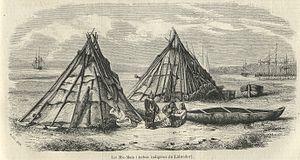
Le basco-algonquin était un pidgin parlé par des baleiniers basques et les tribus de langues algonquiennes tels que les Micmacs, les Montagnais et les Inuits du Labrador dans la région du détroit de Belle-Isle et le Nord du golfe du Saint-Laurent vers l'océan Atlantique.
L'histoire des Premières Nations, les premiers occupants du continent nord-américain, au Canada remonte à au moins 12 000 ans. En effet, les Premières Nations s'établissent au travers du territoire canadien entre 40 000 et 10 000 ans av. J.-C. Leur histoire est d'abord caractérisée par une forte adaptation à l'environnement naturel. C'est pourquoi, on peut, selon Alfred Kroeber, distinguer dix aires culturelles autochtones en Amérique du Nord, dont six se trouvent représentées dans le territoire canadien actuel : l'Arctique, la zone subarctique, la côte nord-ouest, le Plateau, les Prairies et les forêts du nord-est. Plusieurs nations se sont développées avec leurs propres langues, cultures, pratiques religieuses et traditions.